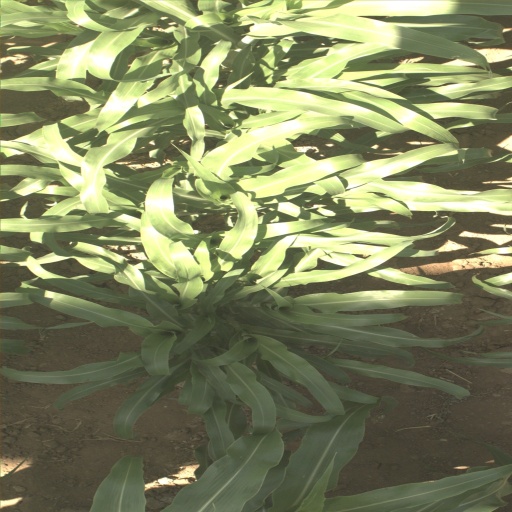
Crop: sorghum